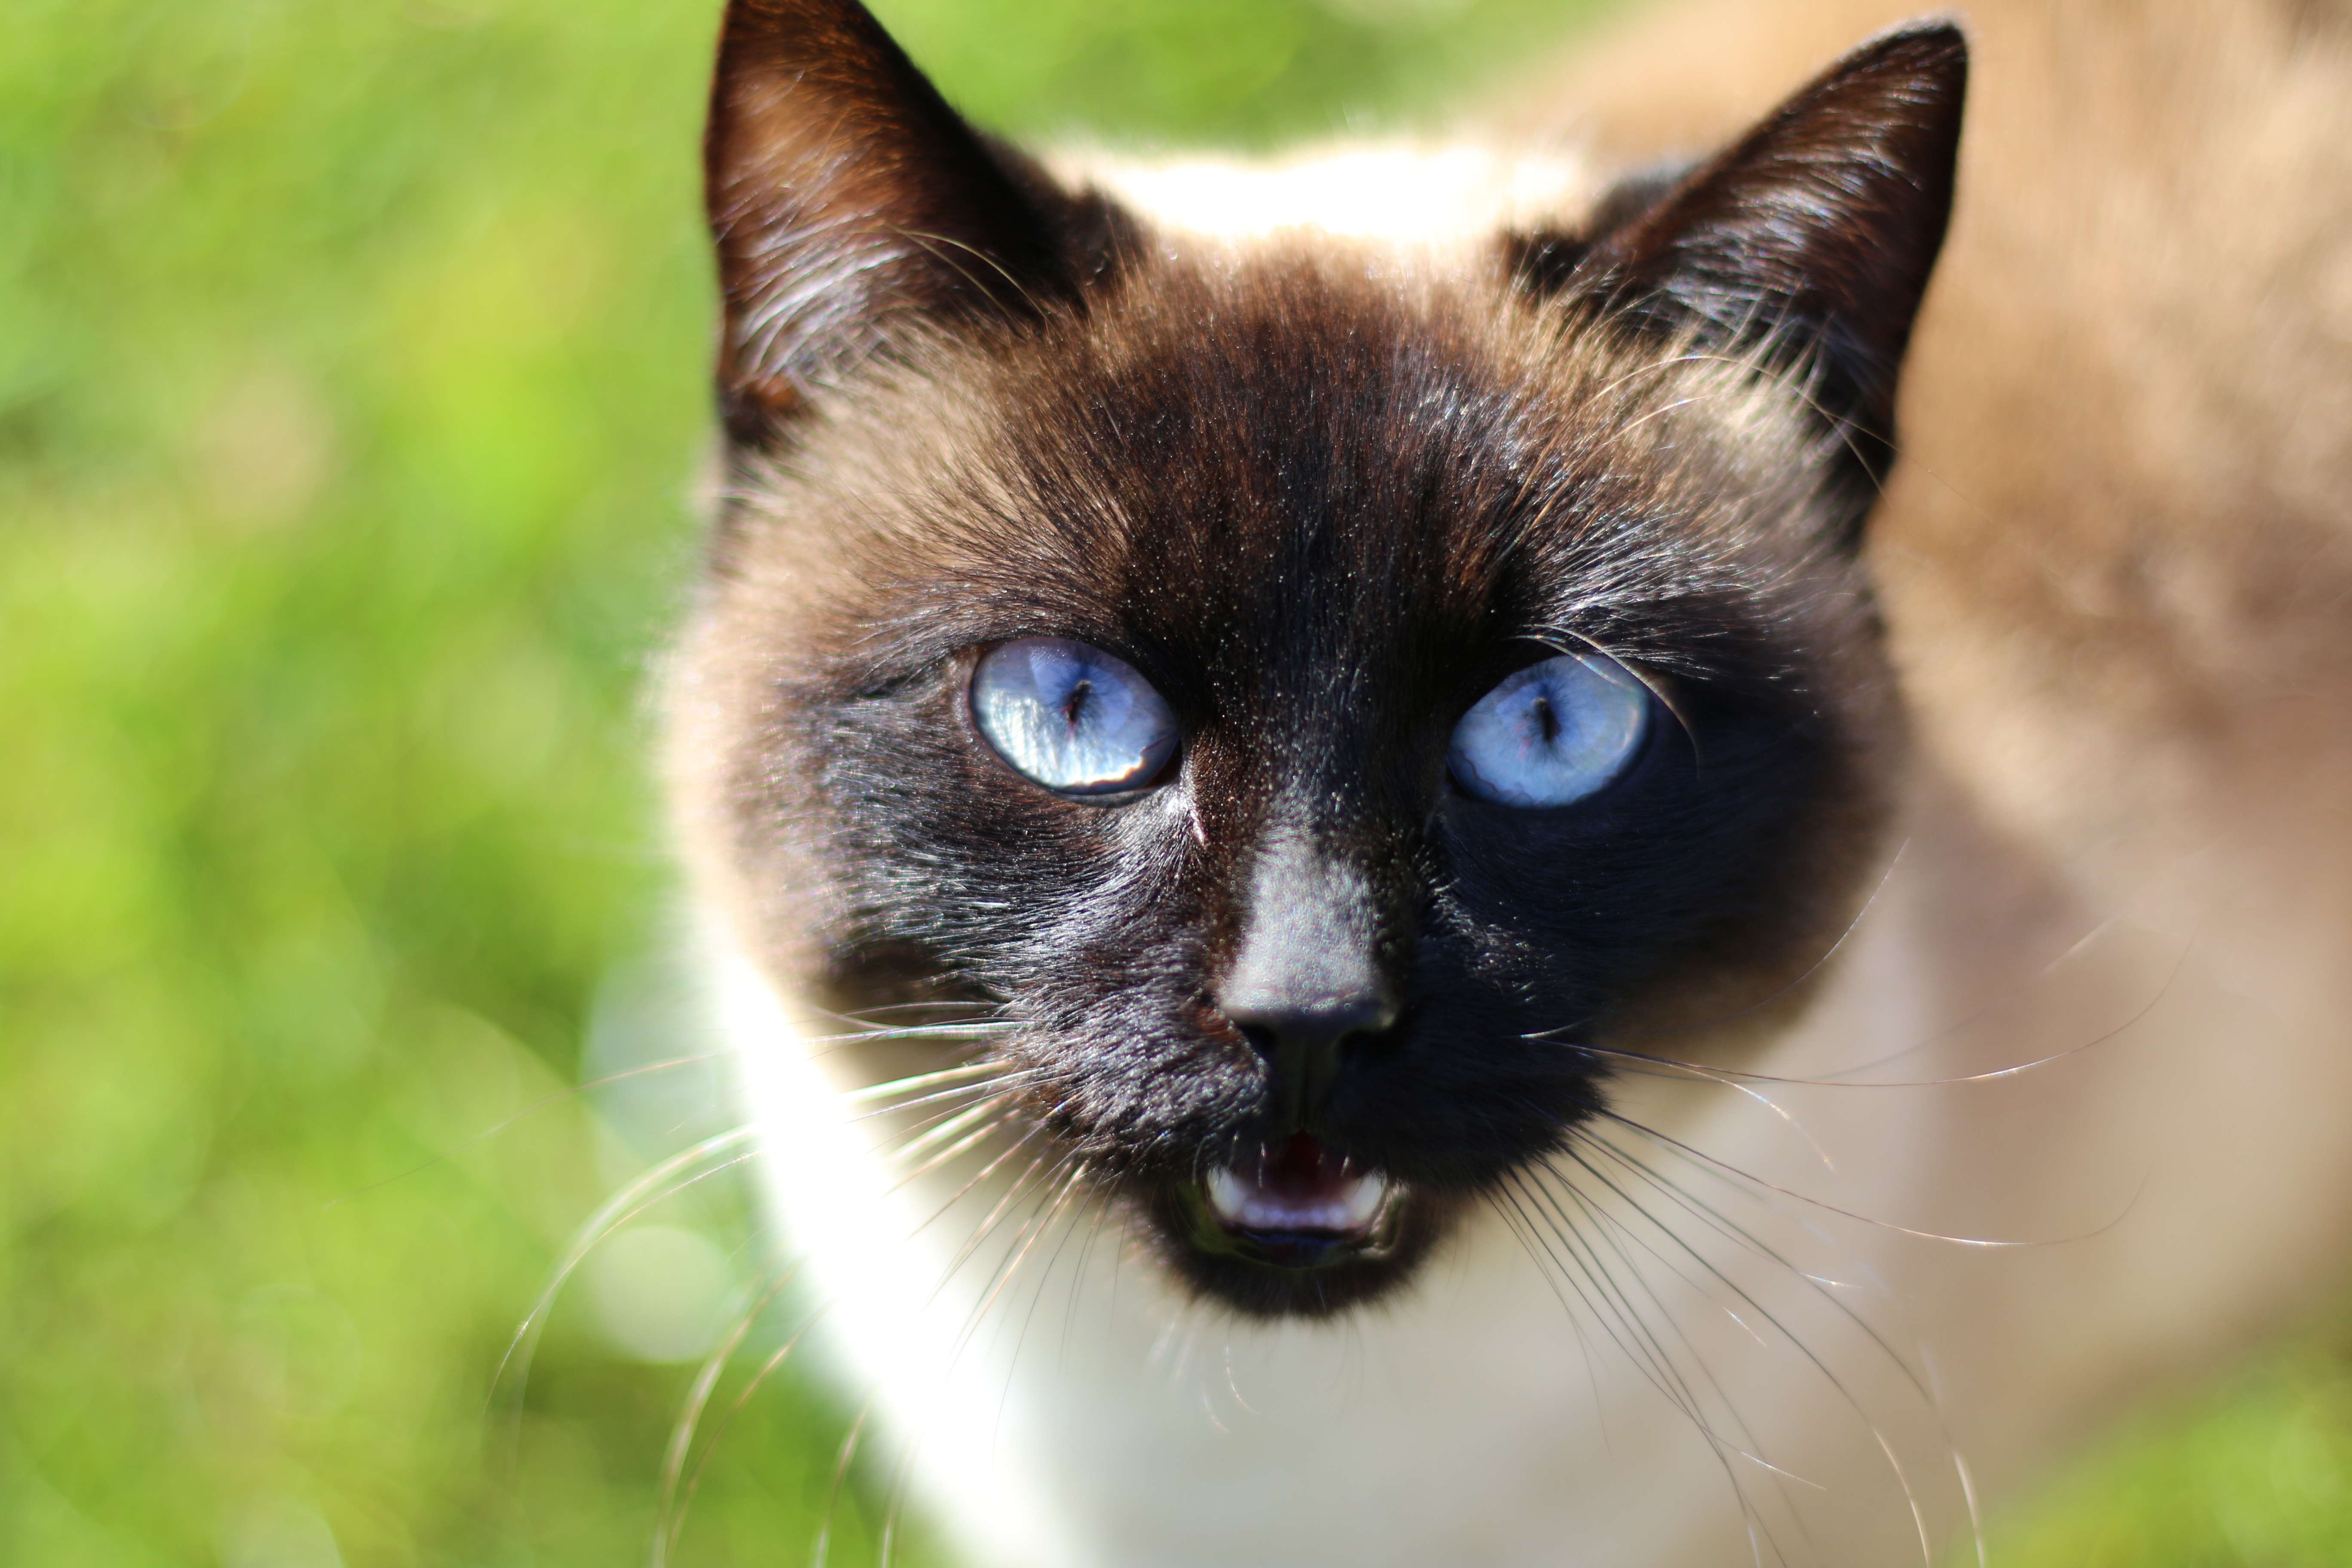
pet, cat, mammal, black cat, fauna, close up, whiskers, snout, vertebrate, cat eyes, cat head, thai, siamese, burmese, cat face, balinese, small to medium sized cats, cat like mammal, carnivoran, domestic short haired cat, tonkinese, birman